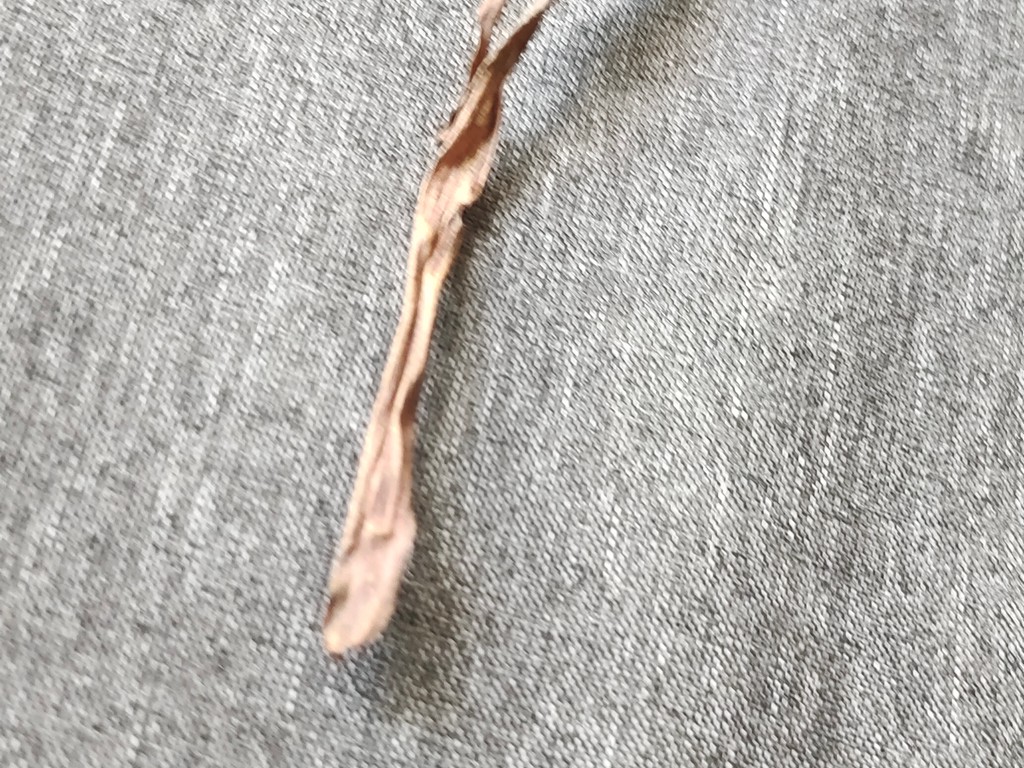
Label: Dried